Response policy zone

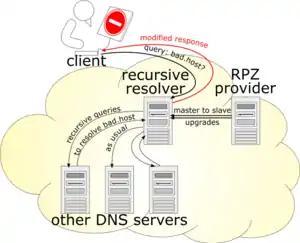
DNS response modification under policy restrictions

A response policy zone (RPZ) is a mechanism to introduce a customized policy in Domain Name System servers, so that recursive resolvers return possibly modified results. By modifying a result, access to the corresponding host can be blocked.